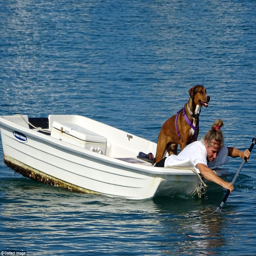
person had saved up the $5,000 she needed for a years worth of food for the voyage -- but had not raised enough cash to fix elderly mast